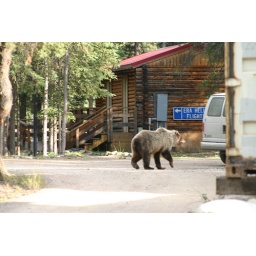
this bear was walking around our office the other day then when up to see the helicopters